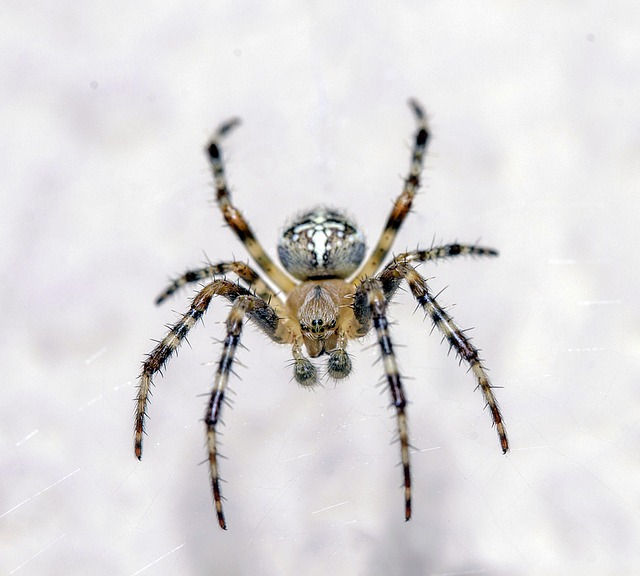
Label: spider